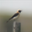
Label: bird